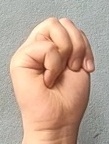
ASL sign: M